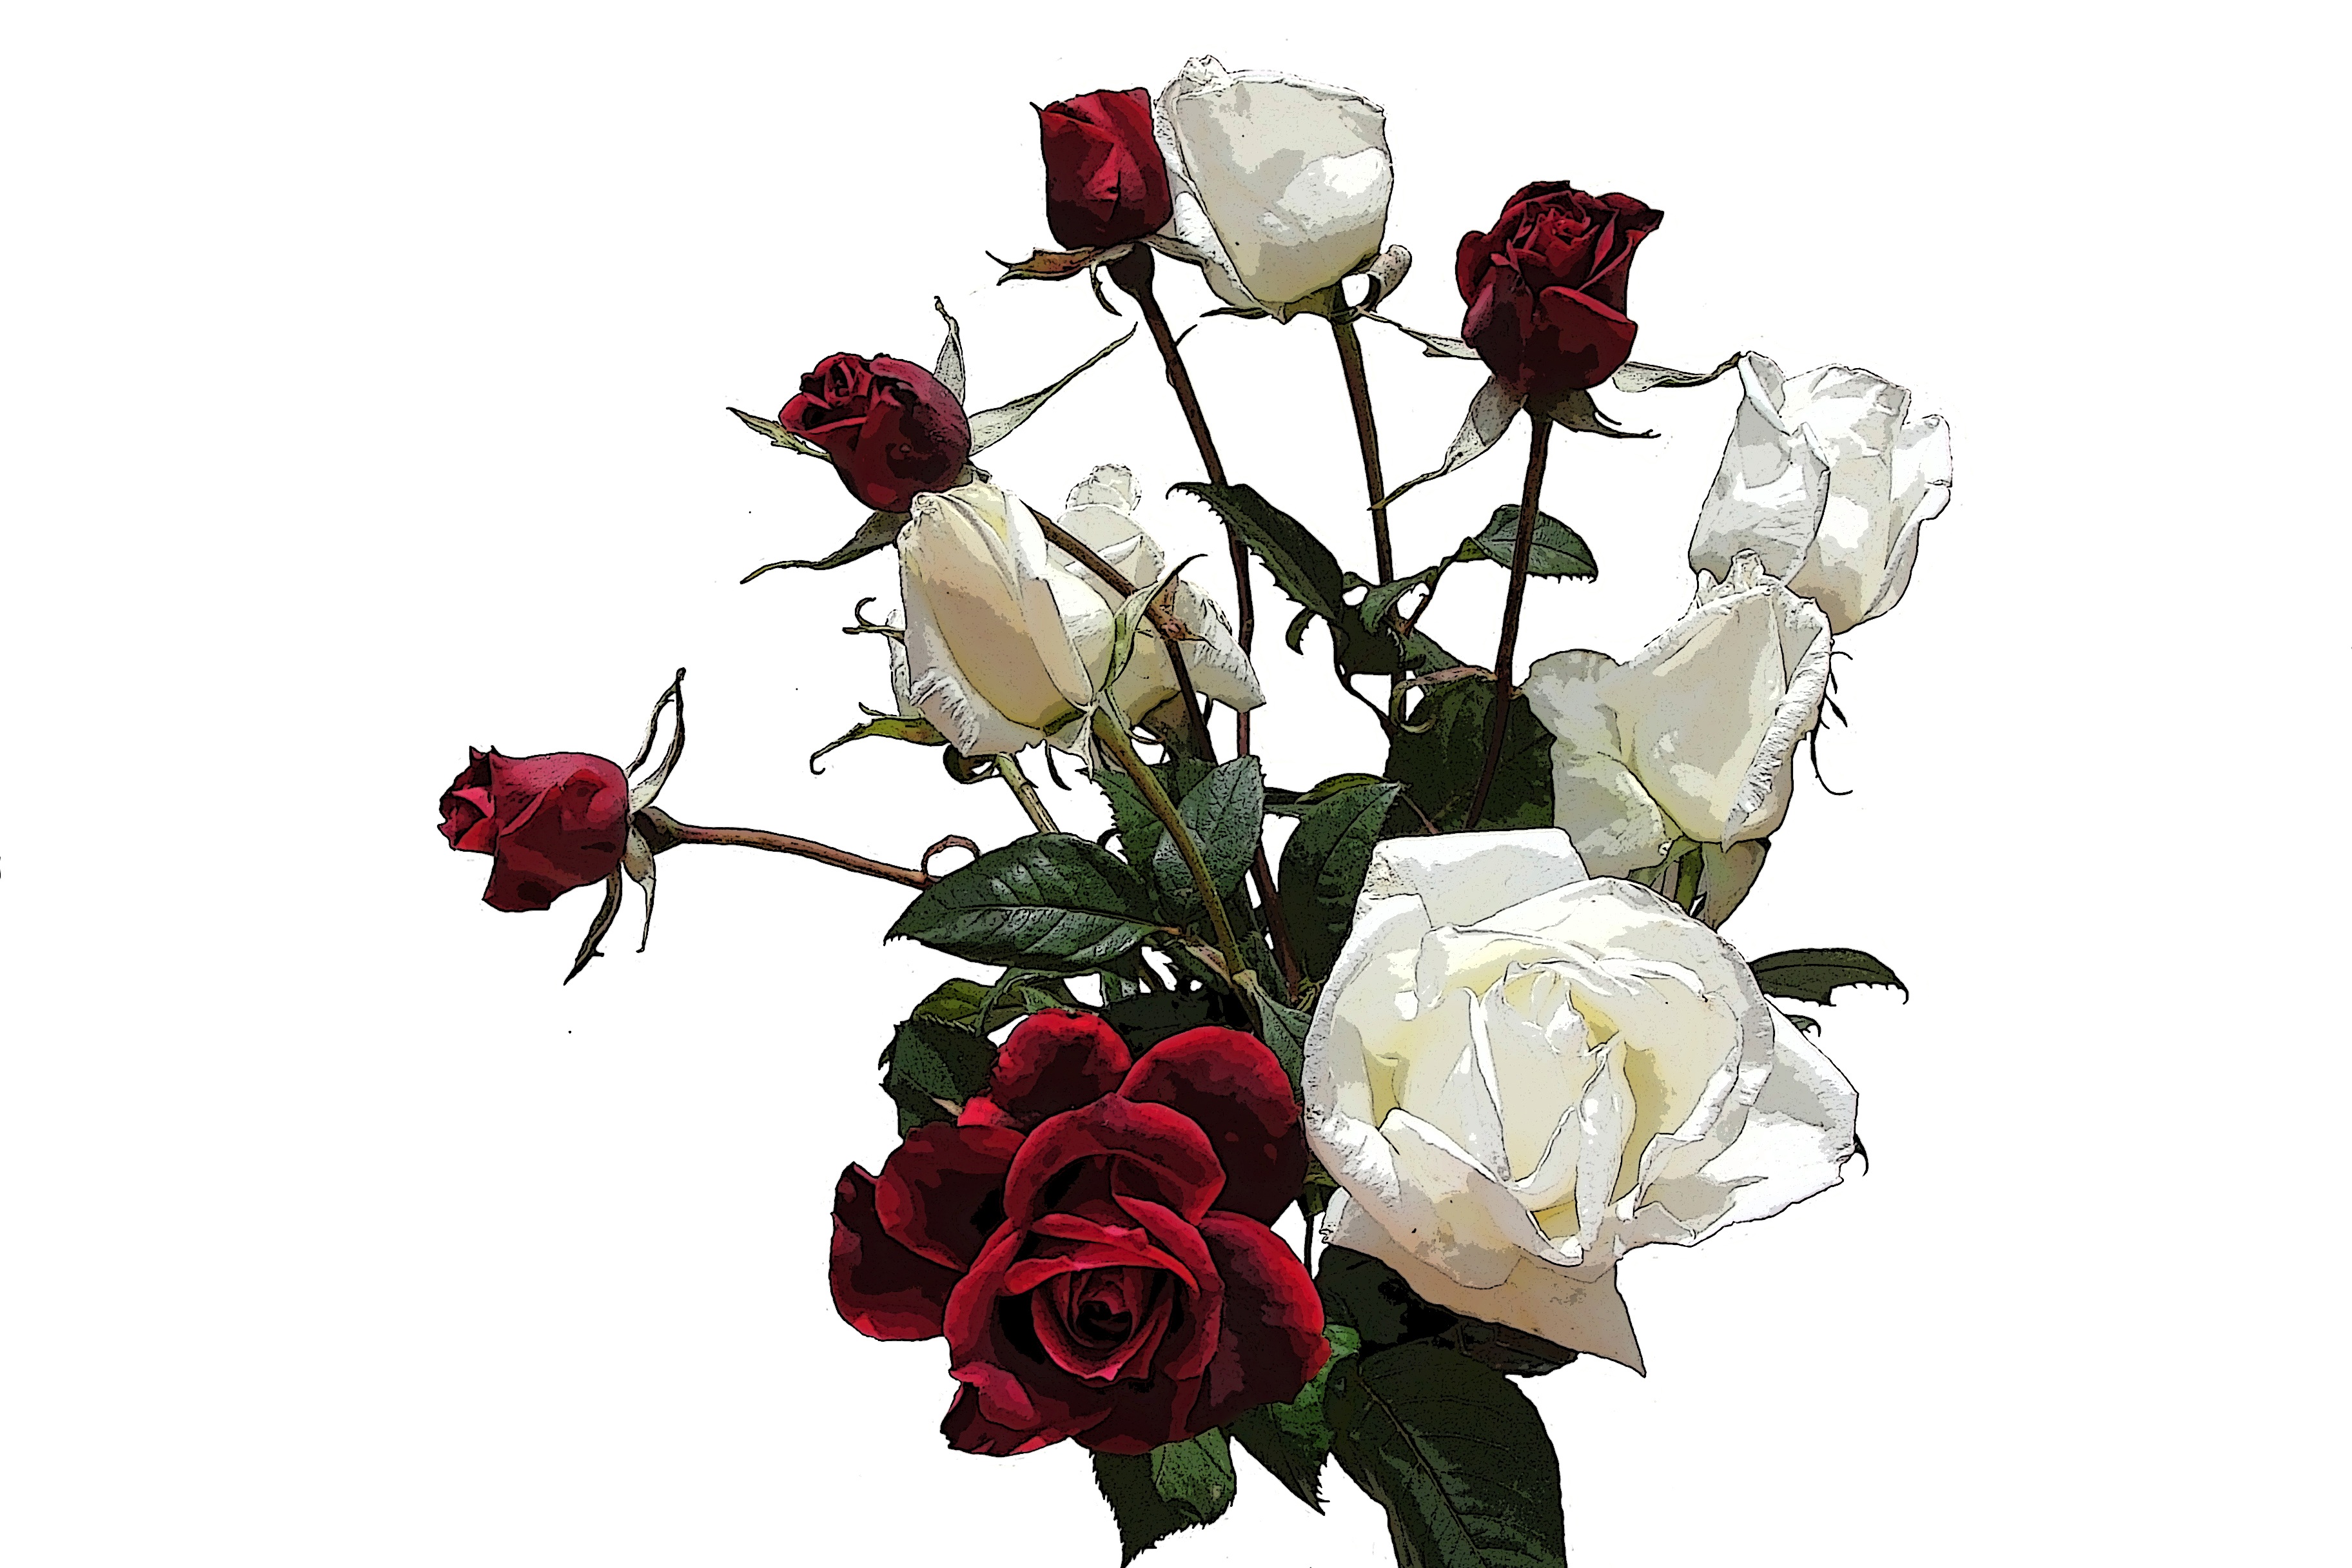
branch, plant, flower, petal, bouquet, rose, red rose, roses, floristry, peony, flowering plant, garden roses, rose family, flower bouquet, cut flowers, floral design, land plant, flower arranging